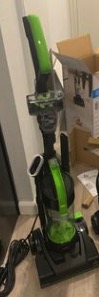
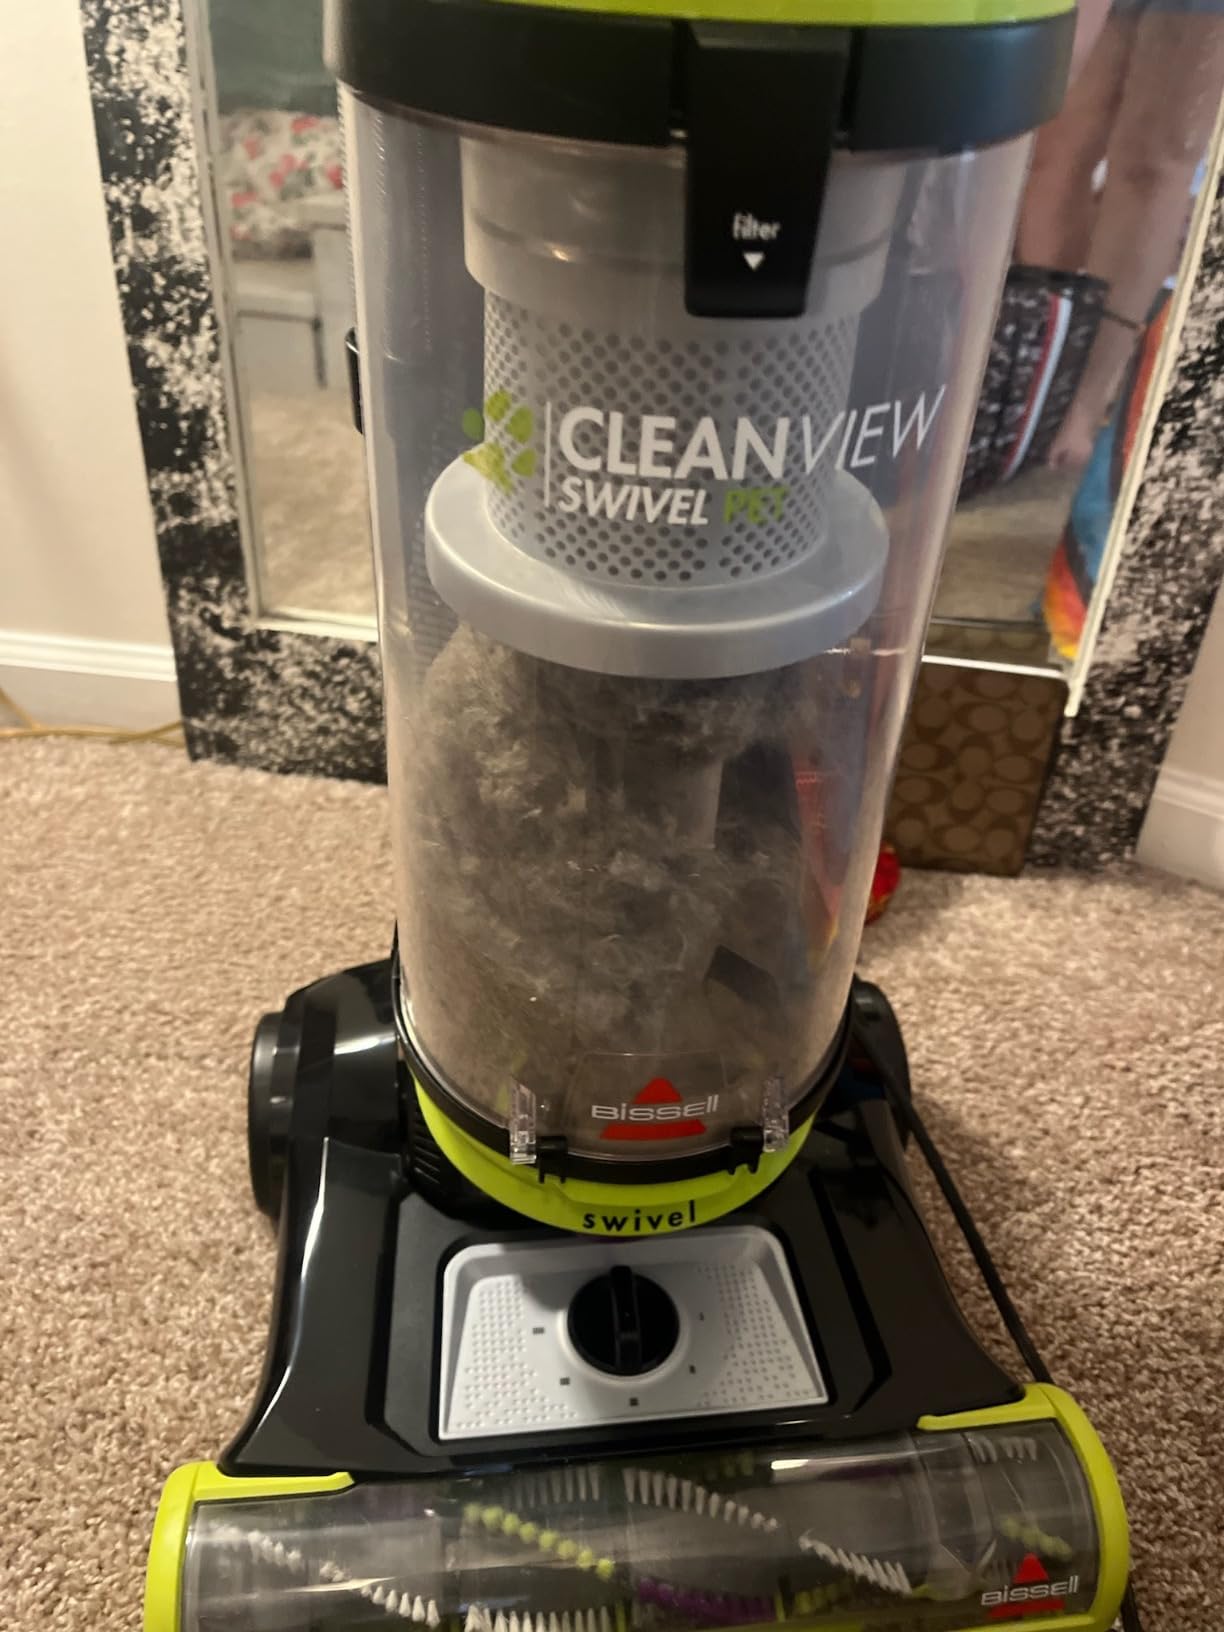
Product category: items_vacuum
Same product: no